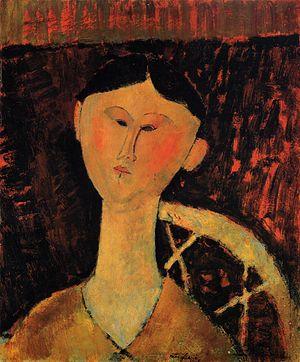
Beatrice Hastings, née Emily Alice Haigh le 27 janvier 1879 à Hackney à Londres, et morte le 30 octobre 1943 à Worthing est une poétesse britannique, journaliste et critique d’art.
Le Tatoué est un film comique franco-italien réalisé par Denys de La Patellière, sorti en 1968.